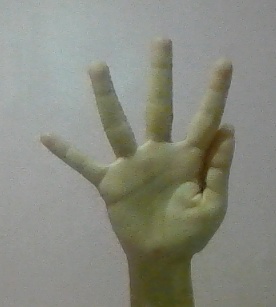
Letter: sheen